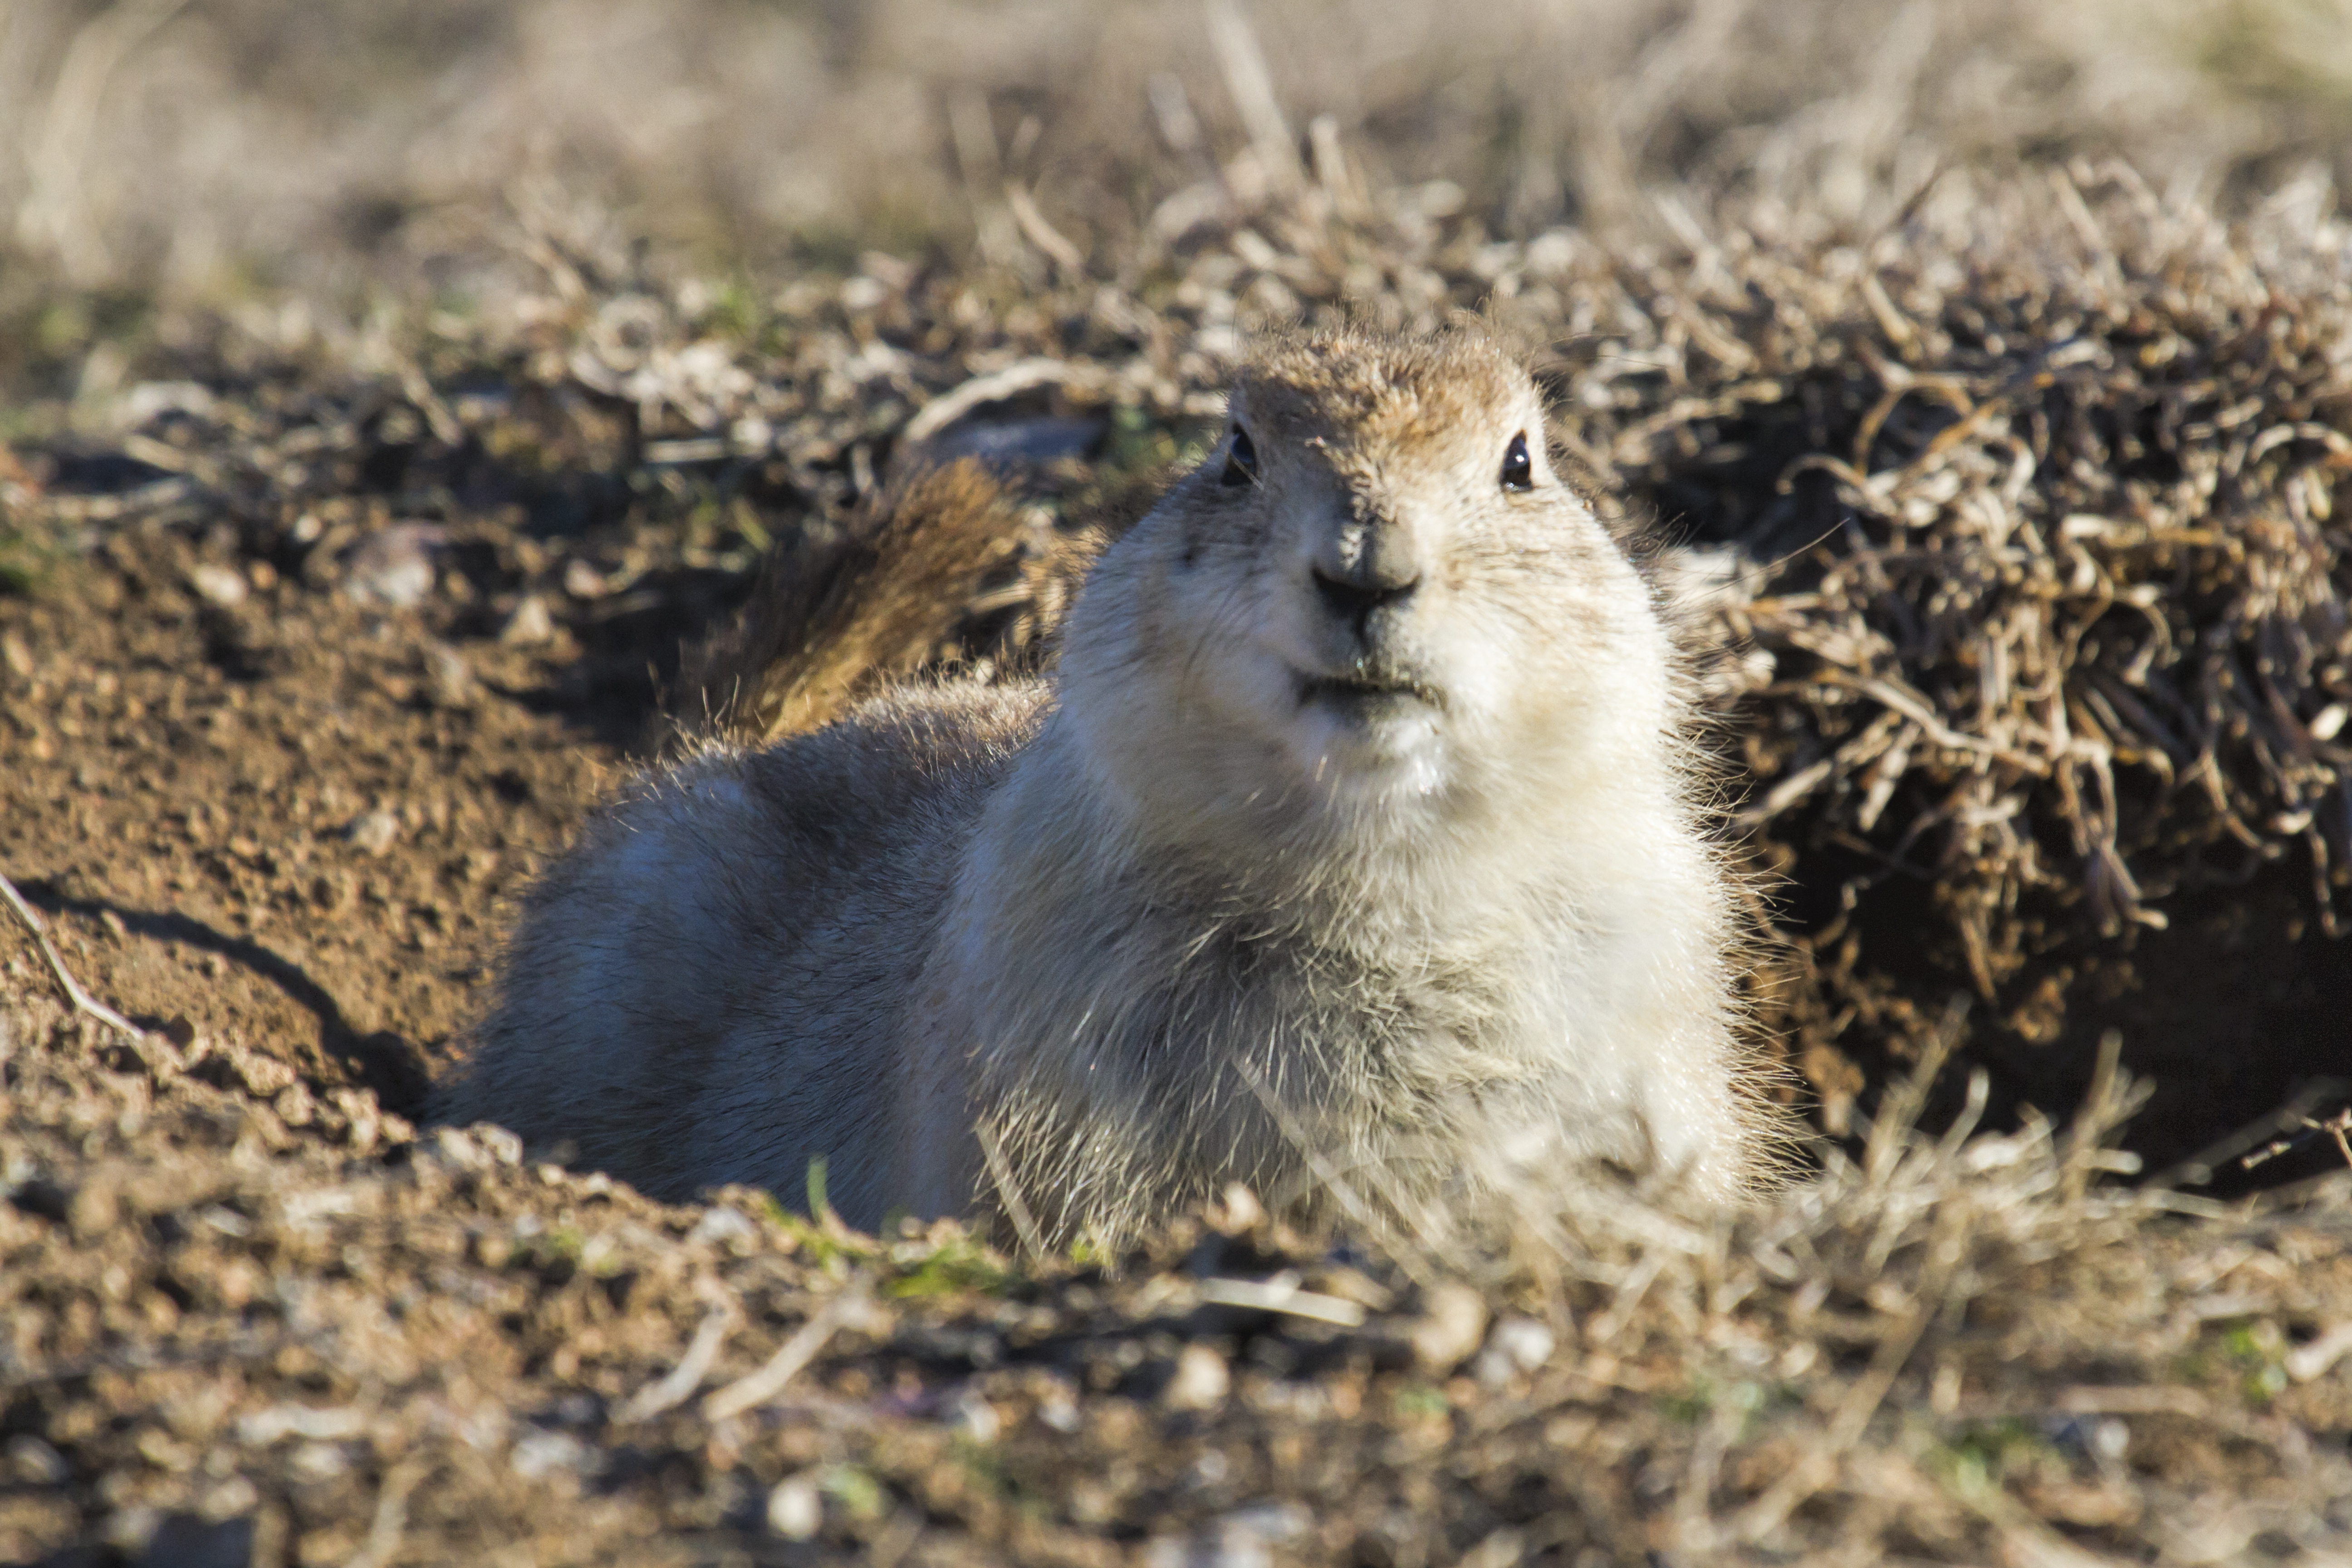
nature, wildlife, mammal, squirrel, rodent, fauna, whiskers, prairiedog, vertebrate, oklahoma, marmot, larrysmith, wichitamountains, blacktailedprairiedog, prairie dog